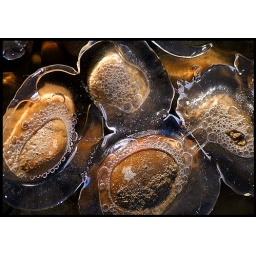
The river is starting to freeze, starting with these rings of ice around each rock at the river's edge.